Lochaber axe

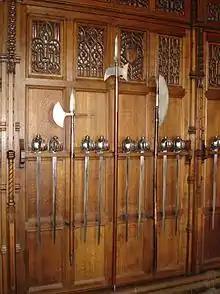
Polearms and basket-hilted swords in the Great Hall of Edinburgh Castle. The polearm on the right is a Lochaber axe; the other two are halberds

The weapon is very similar to the Jedburgh axe, although the crescent blade of the former is larger and heavier than that of the latter. The Lochaber axe took many incarnations, all of them having a few elements in common. It was a heavy weapon, used by infantry for a defense against cavalry and as a pike against infantry.